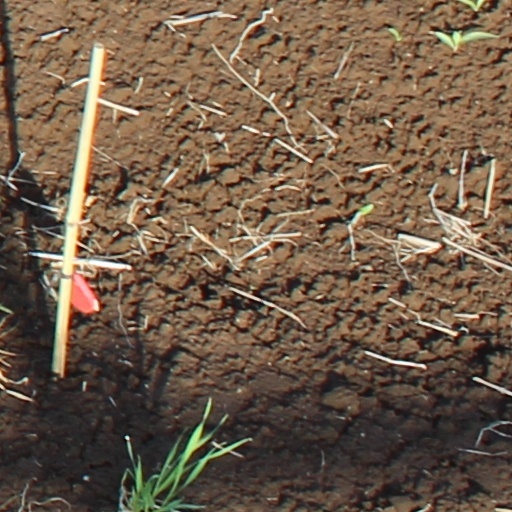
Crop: wheat